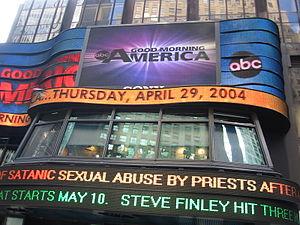
The Walt Disney Company est une entreprise américaine créée en 1923 par Walt Disney, sous le nom Disney Brothers Studios. Elle est en 2012 le premier groupe de divertissement au monde, présent dans l'industrie des médias avec des émissions et séries télévisées, du cinéma avec des courts métrages d'animation, des longs métrages d'animation et des films en prises de vues réelles, dans l'industrie du tourisme et des loisirs ainsi que les produits dérivés de ses nombreuses productions. Elle assure aussi la distribution de productions de tiers.